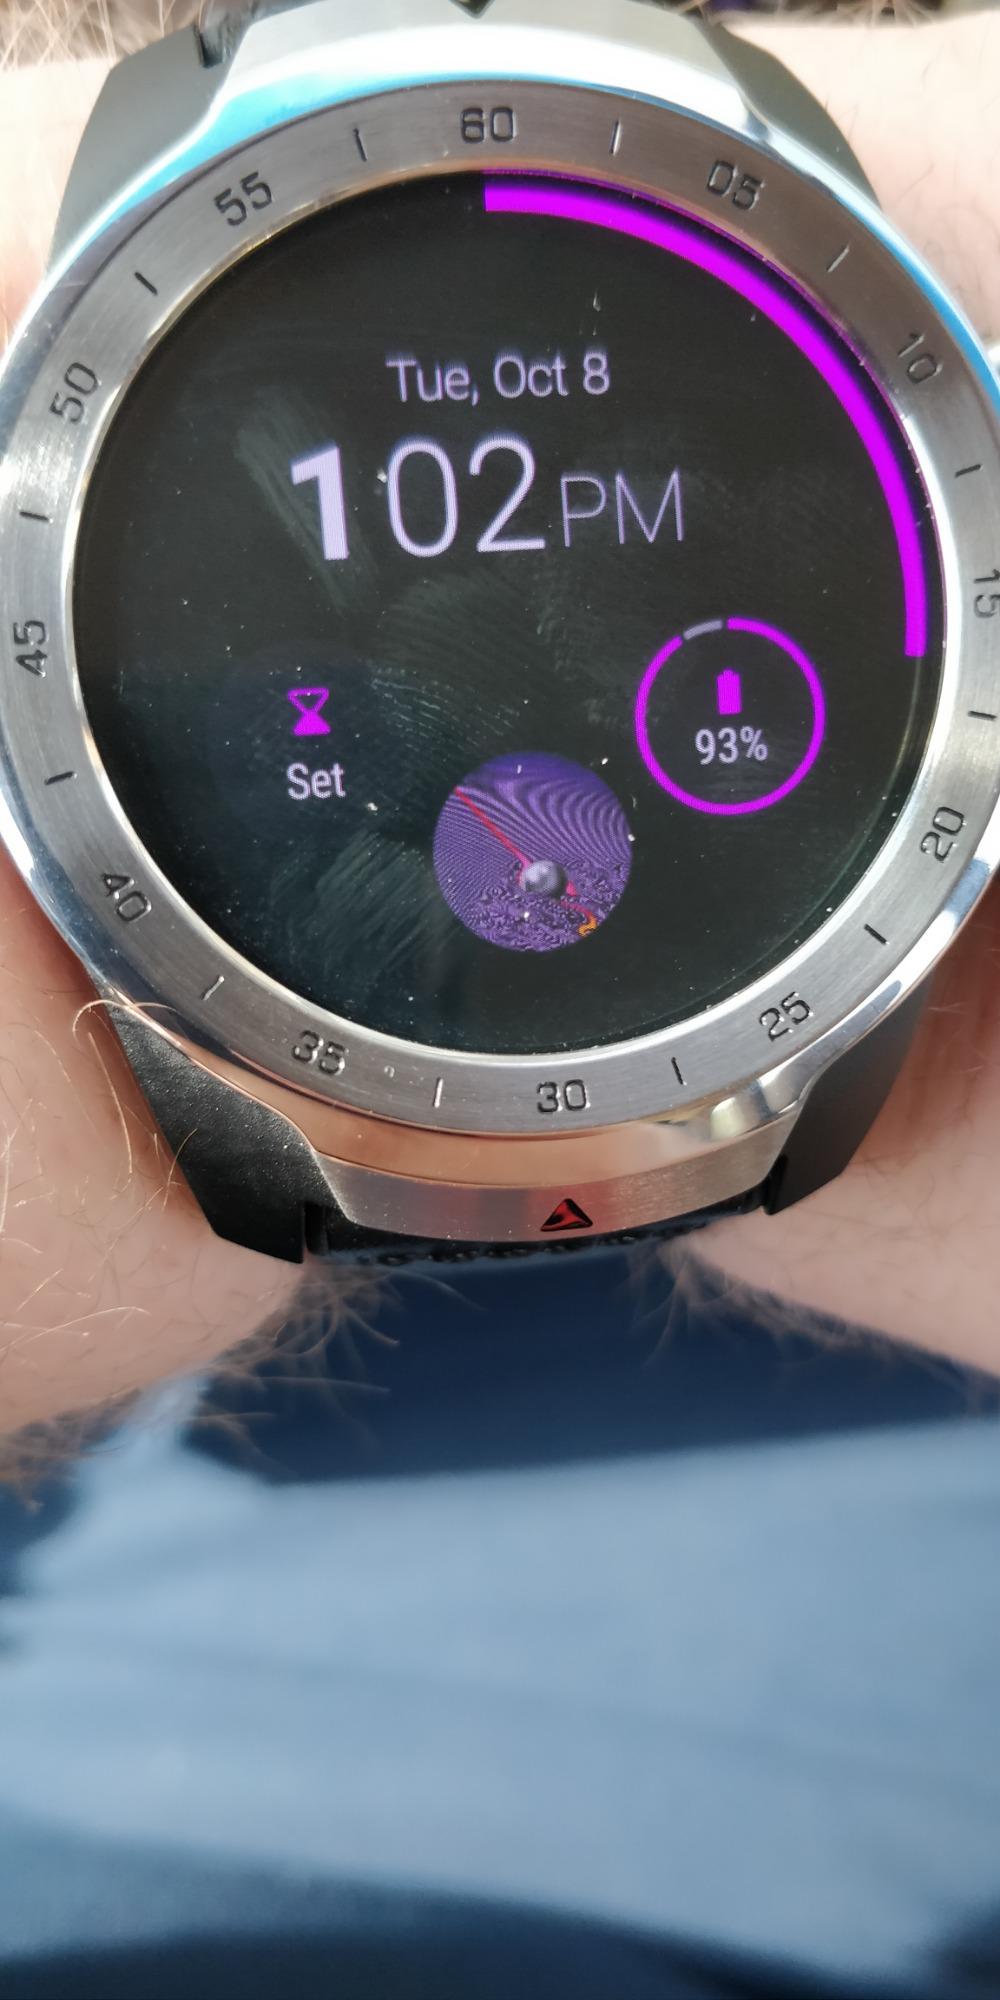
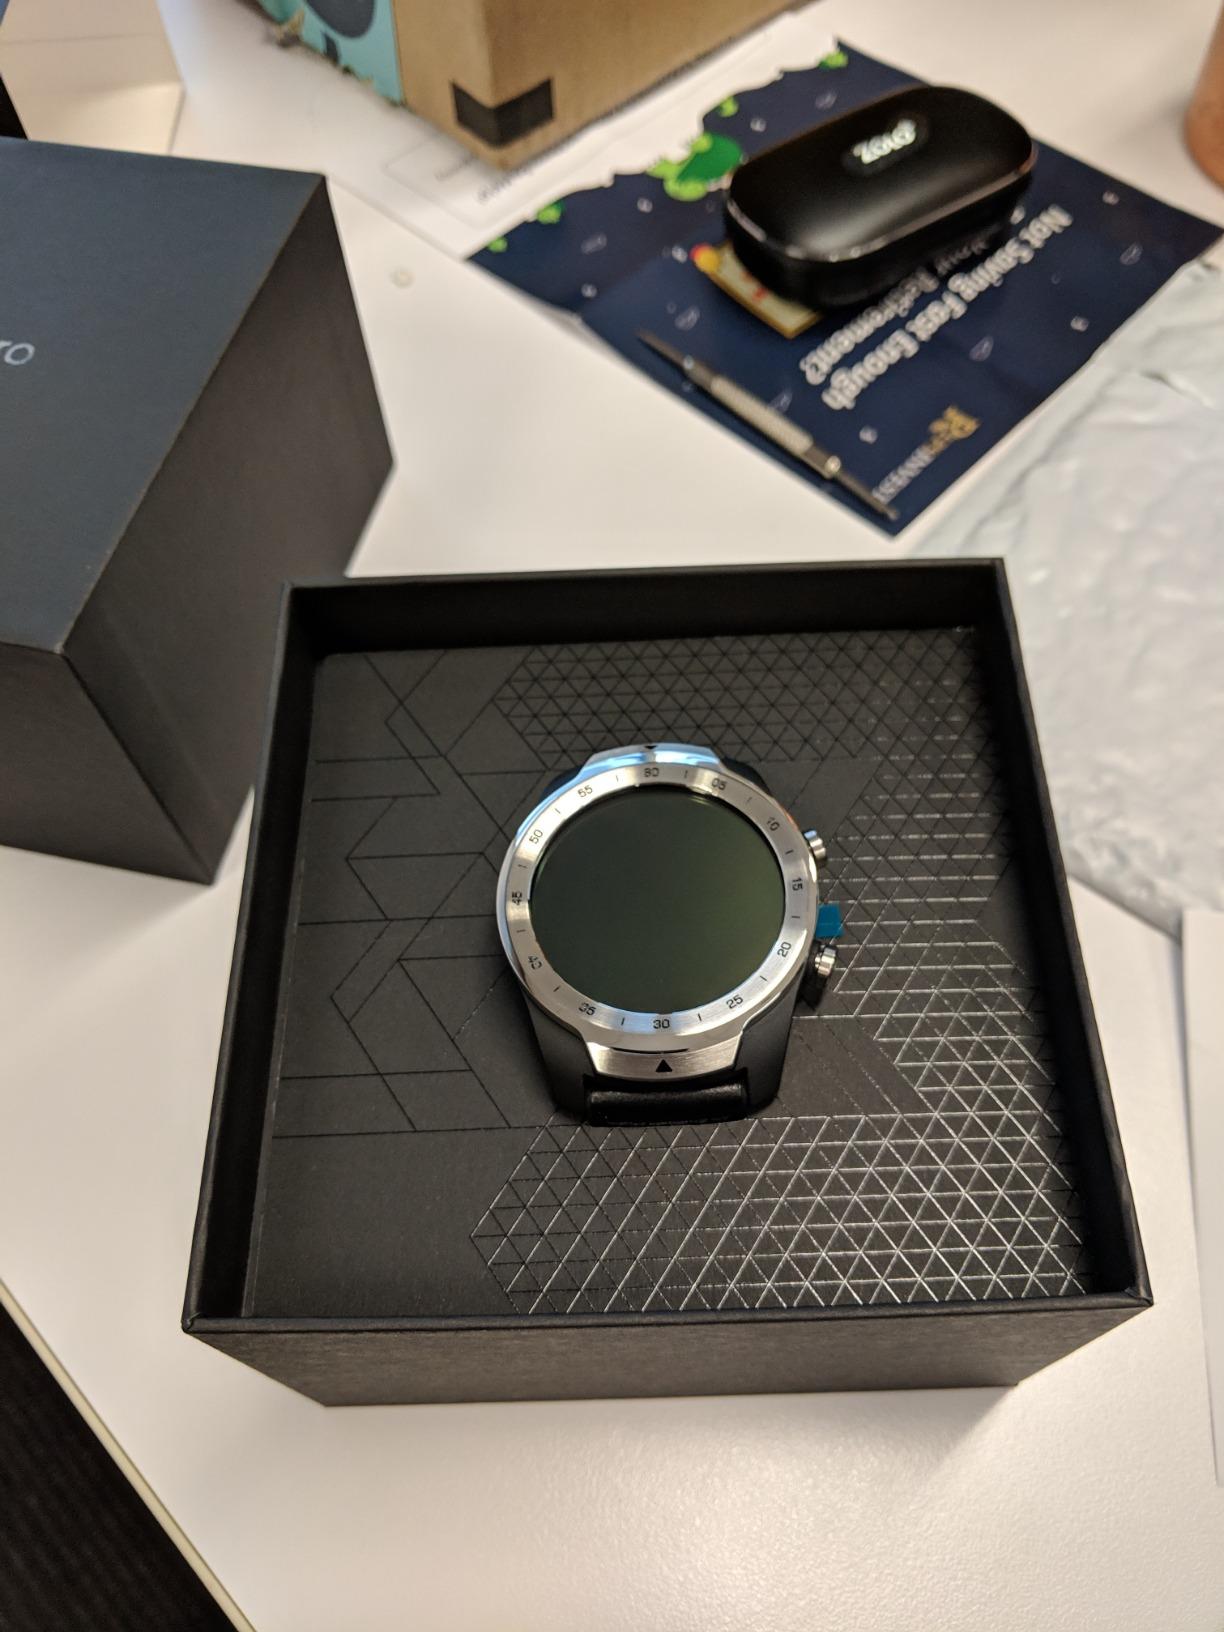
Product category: smartwatch
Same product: yes